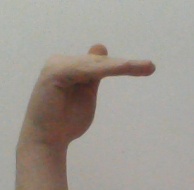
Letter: khaa